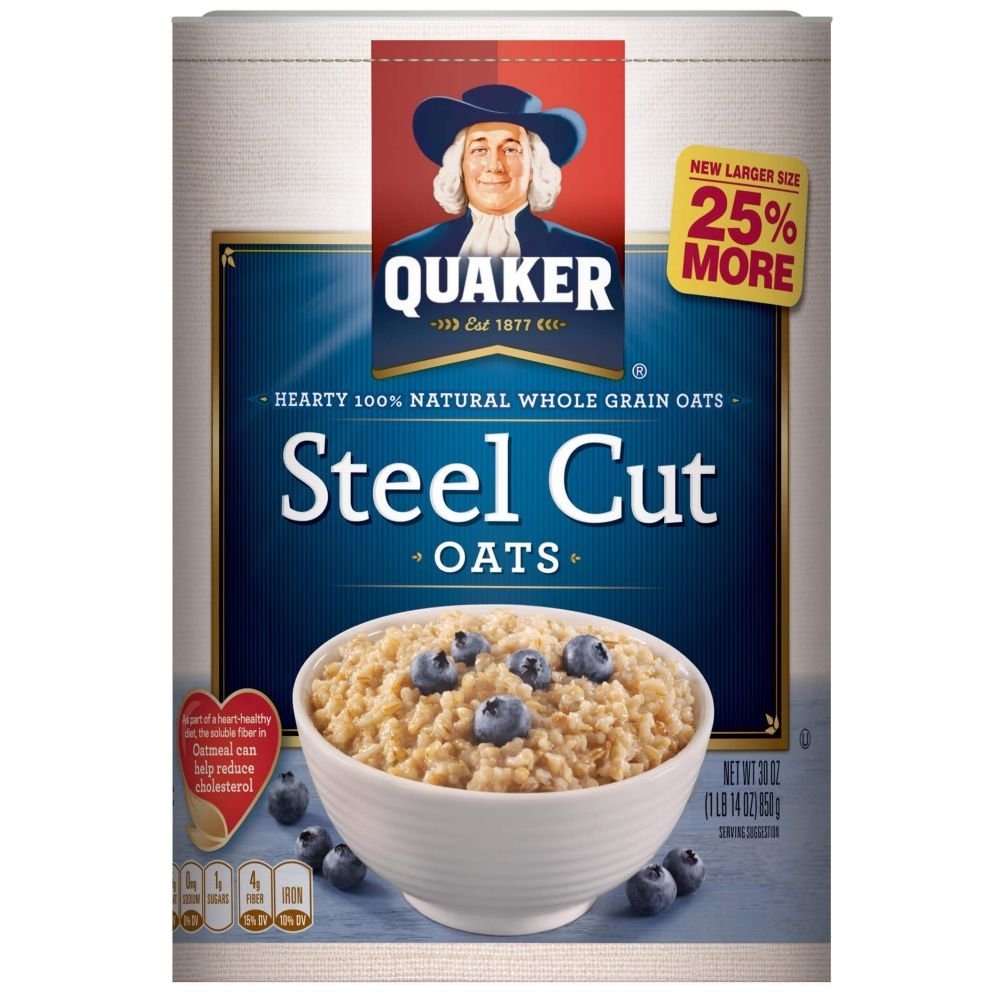
Item Name: Quaker Cereal Oat Steel Cut
Value: 360.0
Unit: Ounce

Price: 4.92